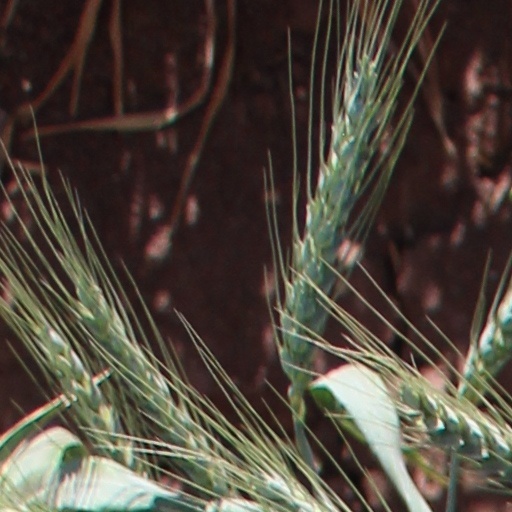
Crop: wheat